Third Battle of Winchester

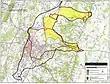
old map

The Third Winchester Battlefield is part of the Shenandoah Valley Battlefields National Historic District. Major organizations involved with its preservation are the Shenandoah Valley Battlefields Foundation, the American Battlefield Trust, and the Virginia Outdoors Foundation. The battlefield is large, and includes the city plus land to the north and east. Much of the battlefield has been developed, and Interstate 81 and Virginia State Route 7 run through it. Portions of the battlefield east of Winchester are still farmland, and over have been preserved. A new Visitor Center is located east of Interstate 81 on Redbud Road. The Winchester-Frederick County Convention and Visitors Bureau on Pleasant Valley Road also has information, including trail maps for the battlefield.